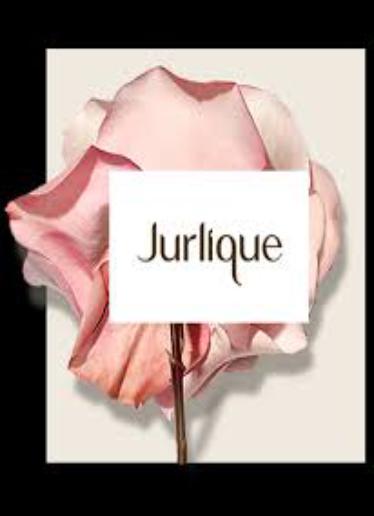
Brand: jurlique
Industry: Necessities